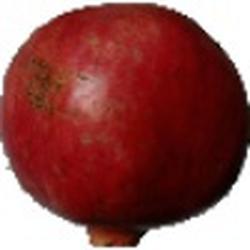
Label: Pomegranate